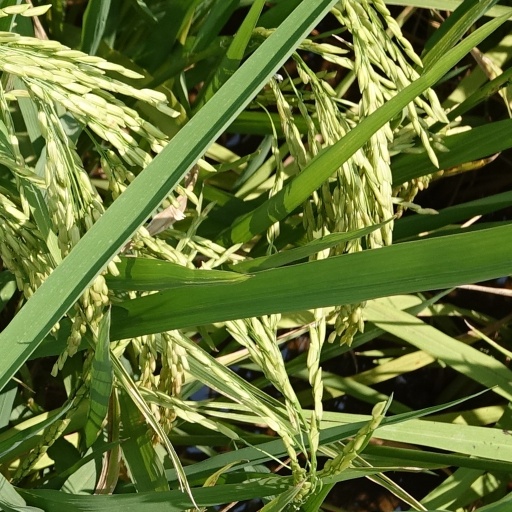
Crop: rice